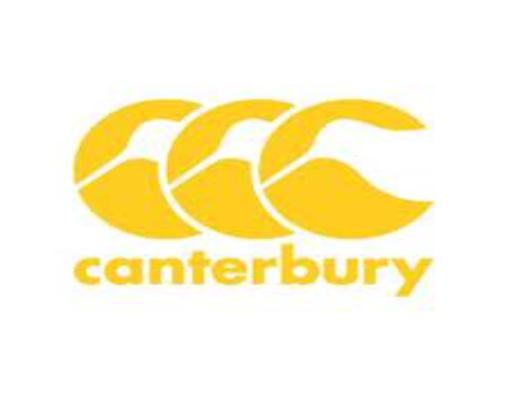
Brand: Canterbury
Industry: Clothes